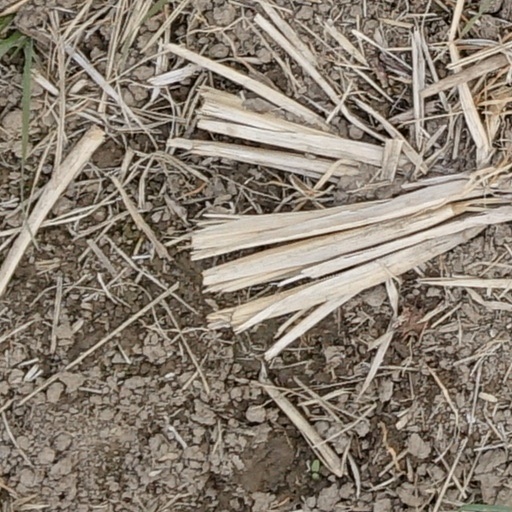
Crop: wheat